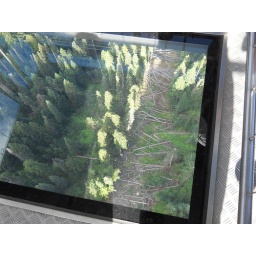
Throught the glass floor of the highest gondola in the world